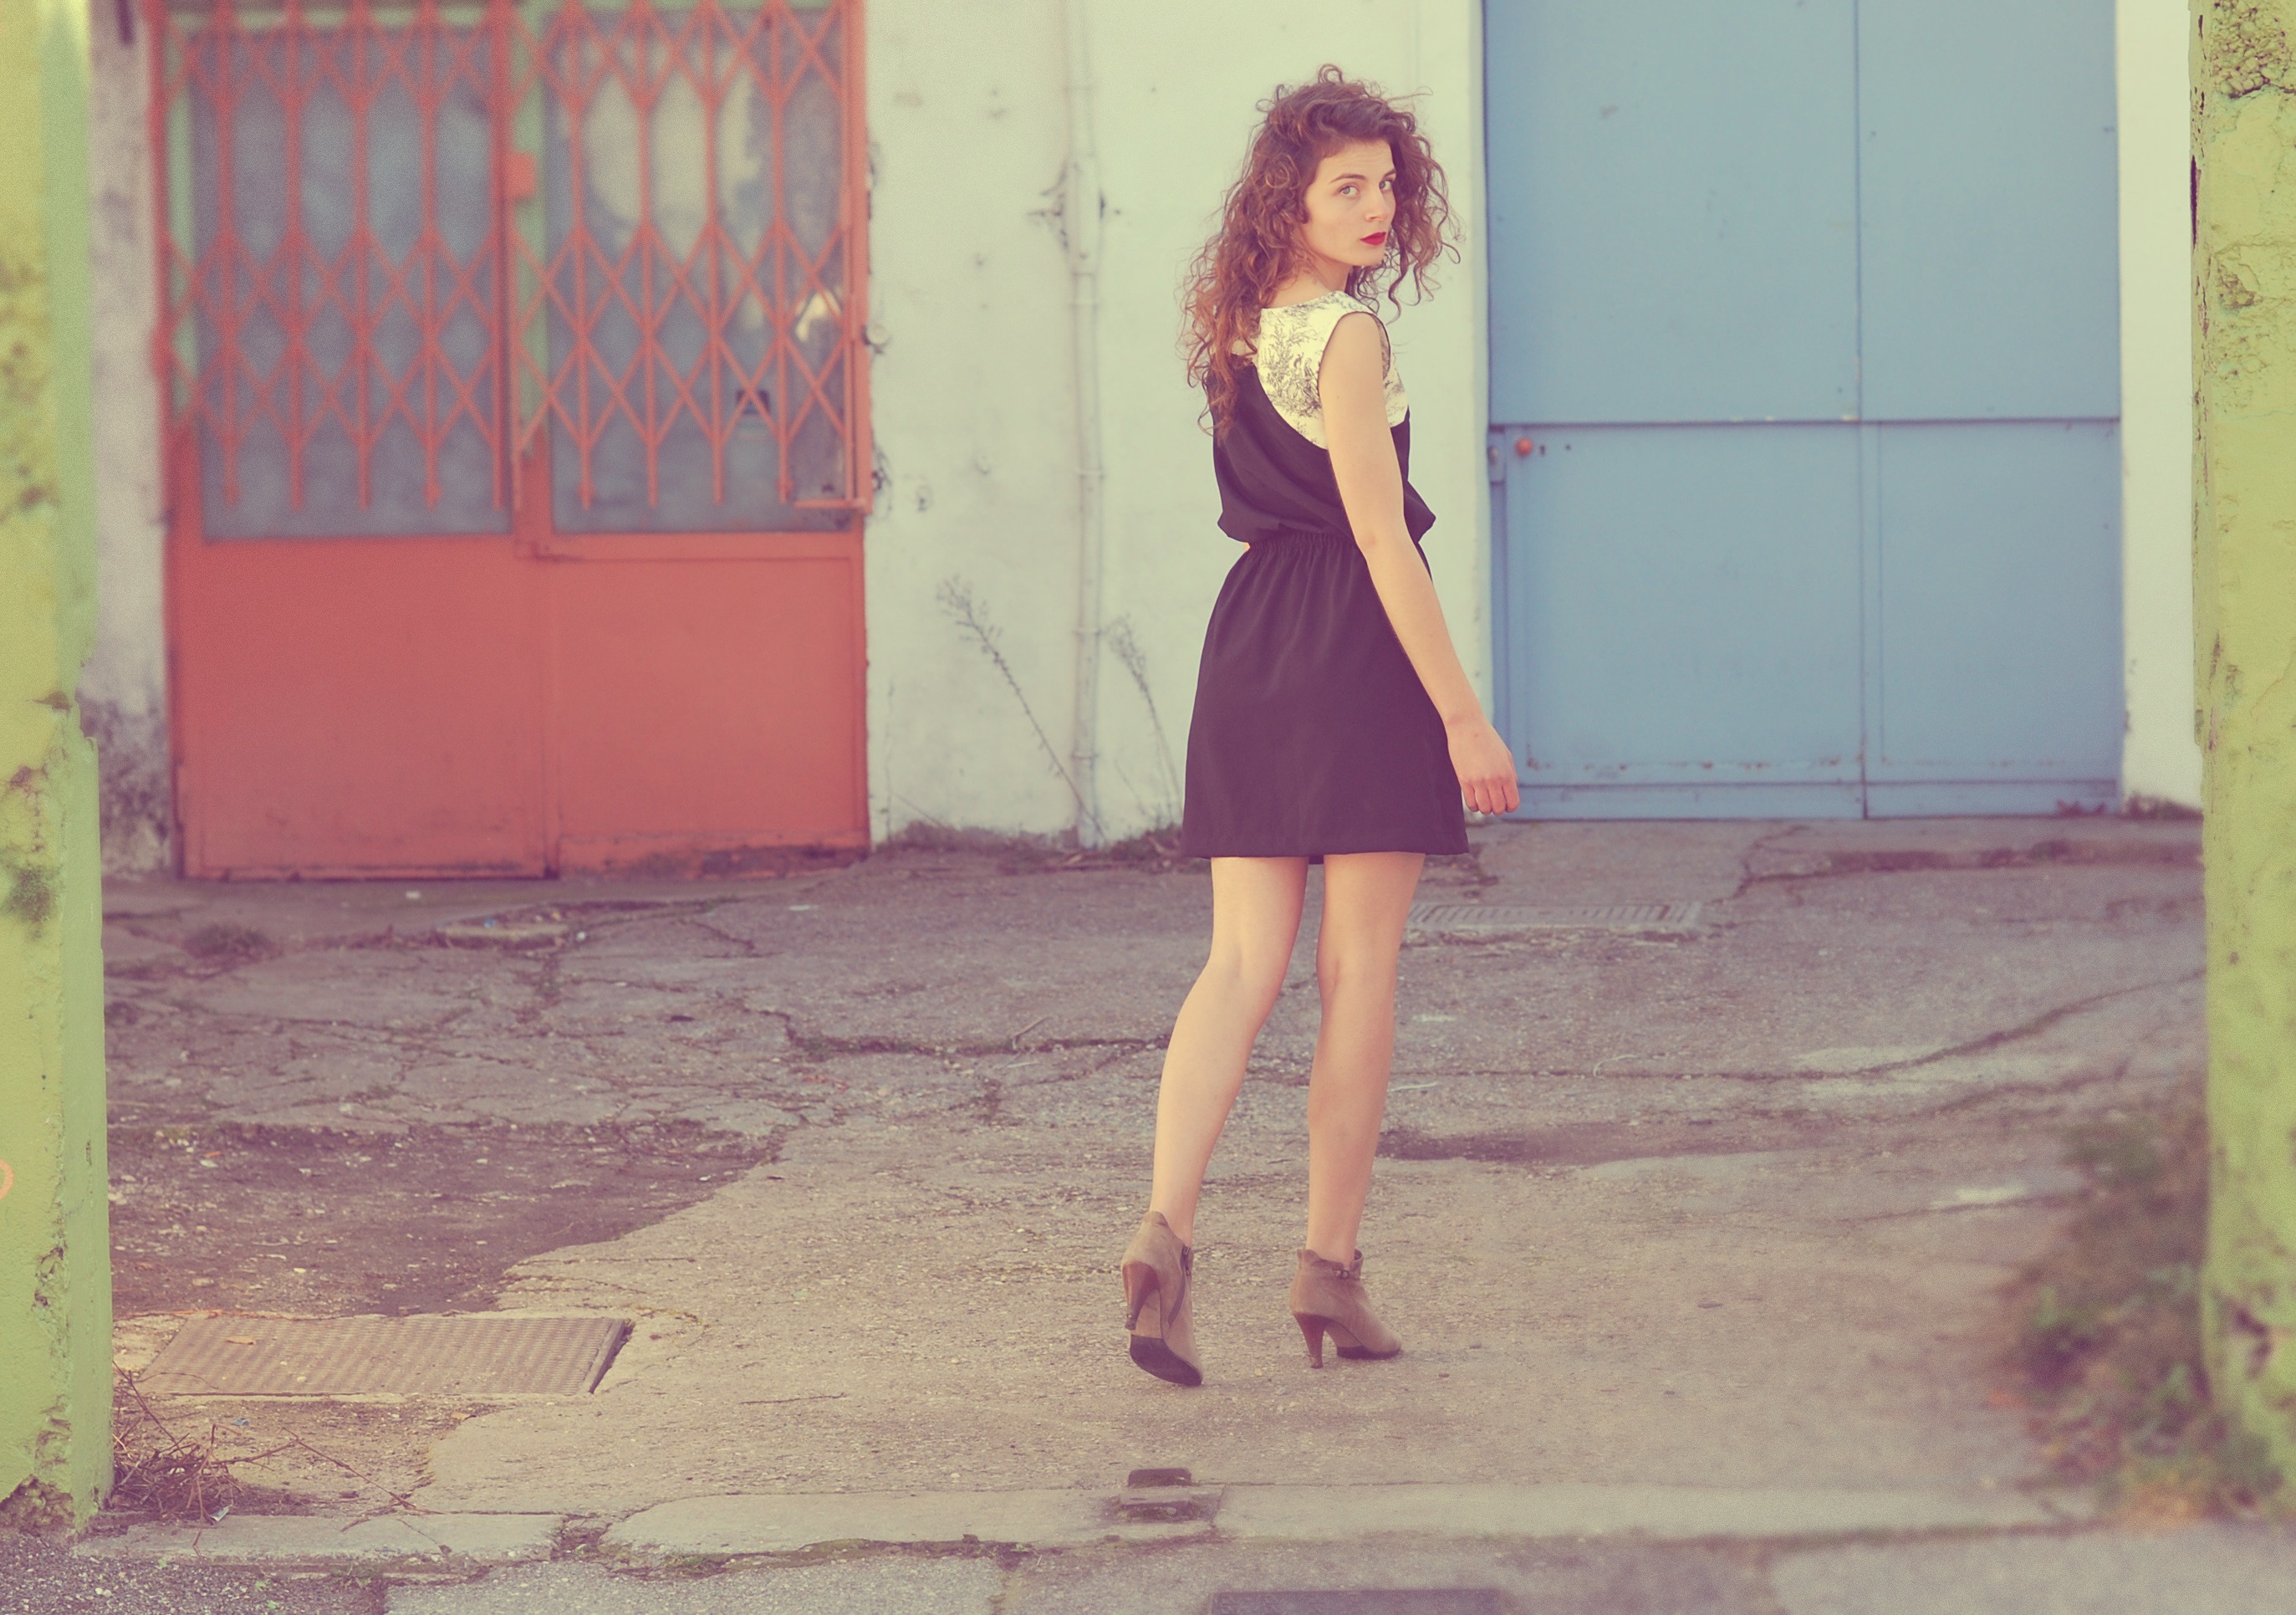
person, girl, woman, photography, walk, model, spring, red, color, sitting, child, fashion, clothing, lady, pink, dress, photograph, snapshot, beauty, sexy, image, mode, pastels, photo shoot, madam, human positions